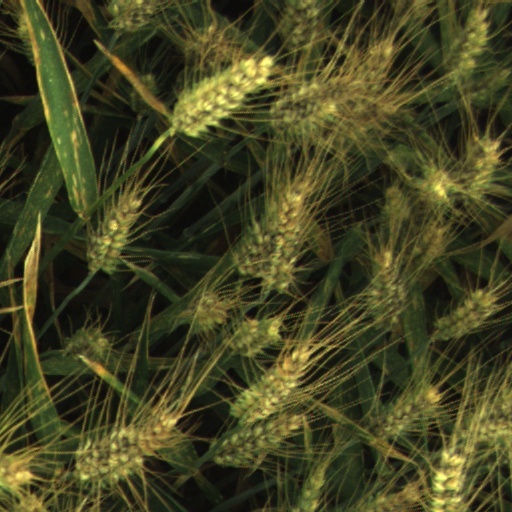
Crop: wheat